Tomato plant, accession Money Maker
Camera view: horizontal (90 deg, fisheye); turntable rotation: 60 degrees
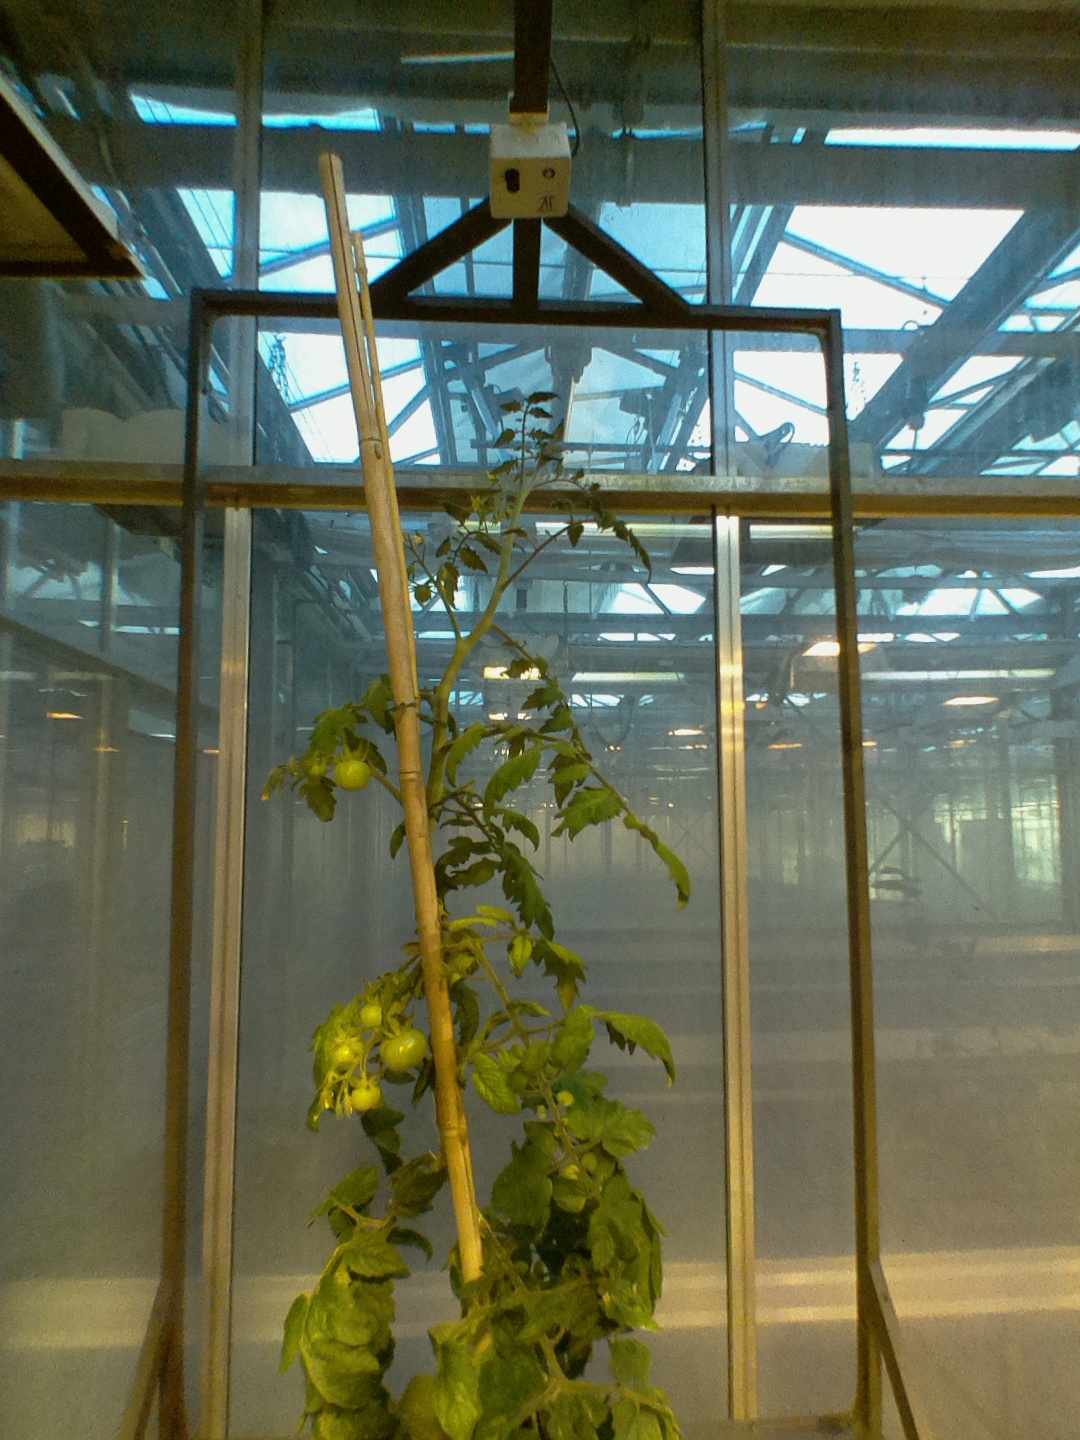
BBCH growth stage 75: 50%-60% of final fruit size